War of 1812

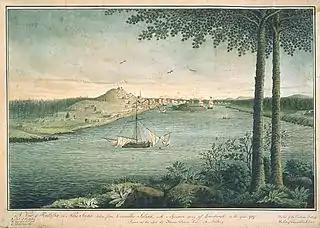
The Royal Navy's North American squadron was based in Halifax, Nova Scotia and Bermuda. At the start of the war, the squadron had one ship of the line, seven frigates, nine sloops as well as brigs and schooners.

Jackson's force increased in numbers with the arrival of United States Army soldiers and a second draft of Tennessee state militia, Cherokee, and pro-American Creek swelled his army to around 5,000. In March 1814, they moved south to attack the Red Sticks. On 27 March, Jackson decisively defeated a force of about a thousand Red Sticks at Horseshoe Bend, killing 800 of them at a cost of 49 killed and 154 wounded.